Achilles number

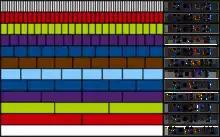
Demonstration, with Cuisenaire rods, of the number 72 being powerful

An Achilles number is a number that is powerful but not a perfect power. A positive integer is a powerful number if, for every prime factor of , is also a divisor. In other words, every prime factor appears at least squared in the factorization. All Achilles numbers are powerful. However, not all powerful numbers are Achilles numbers: only those that cannot be represented as , where and are positive integers greater than 1.